Suzanne Evans

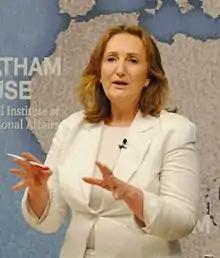
Evans in 2016

Suzanne Elizabeth Evans (born February 1965) is an English journalist and politician, formerly associated with the UK Independence Party (UKIP).